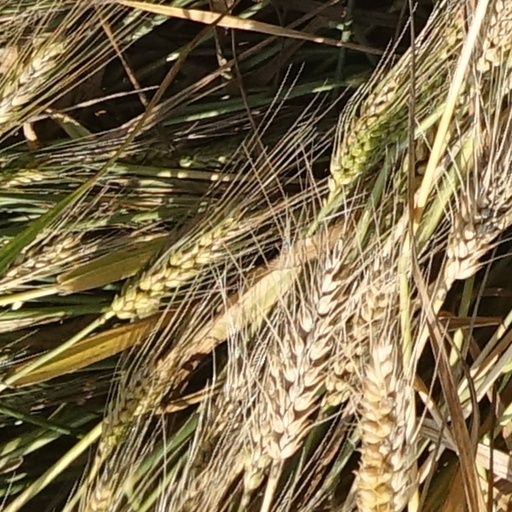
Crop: wheat